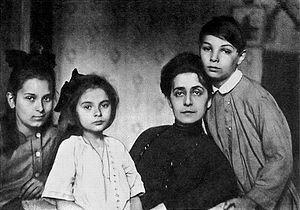
Ariadna Aleksandrovna Scriabina, née le 26 octobre 1905 et décédée le 22 juillet 1944, est une poétesse russe et une héroïne de la résistance française.
Marina Scriabine est une musicologue et une compositrice française, née à Moscou le 30 janvier 1911 et décédée à Cormeilles-en-Parisis le 28 avril 1998.